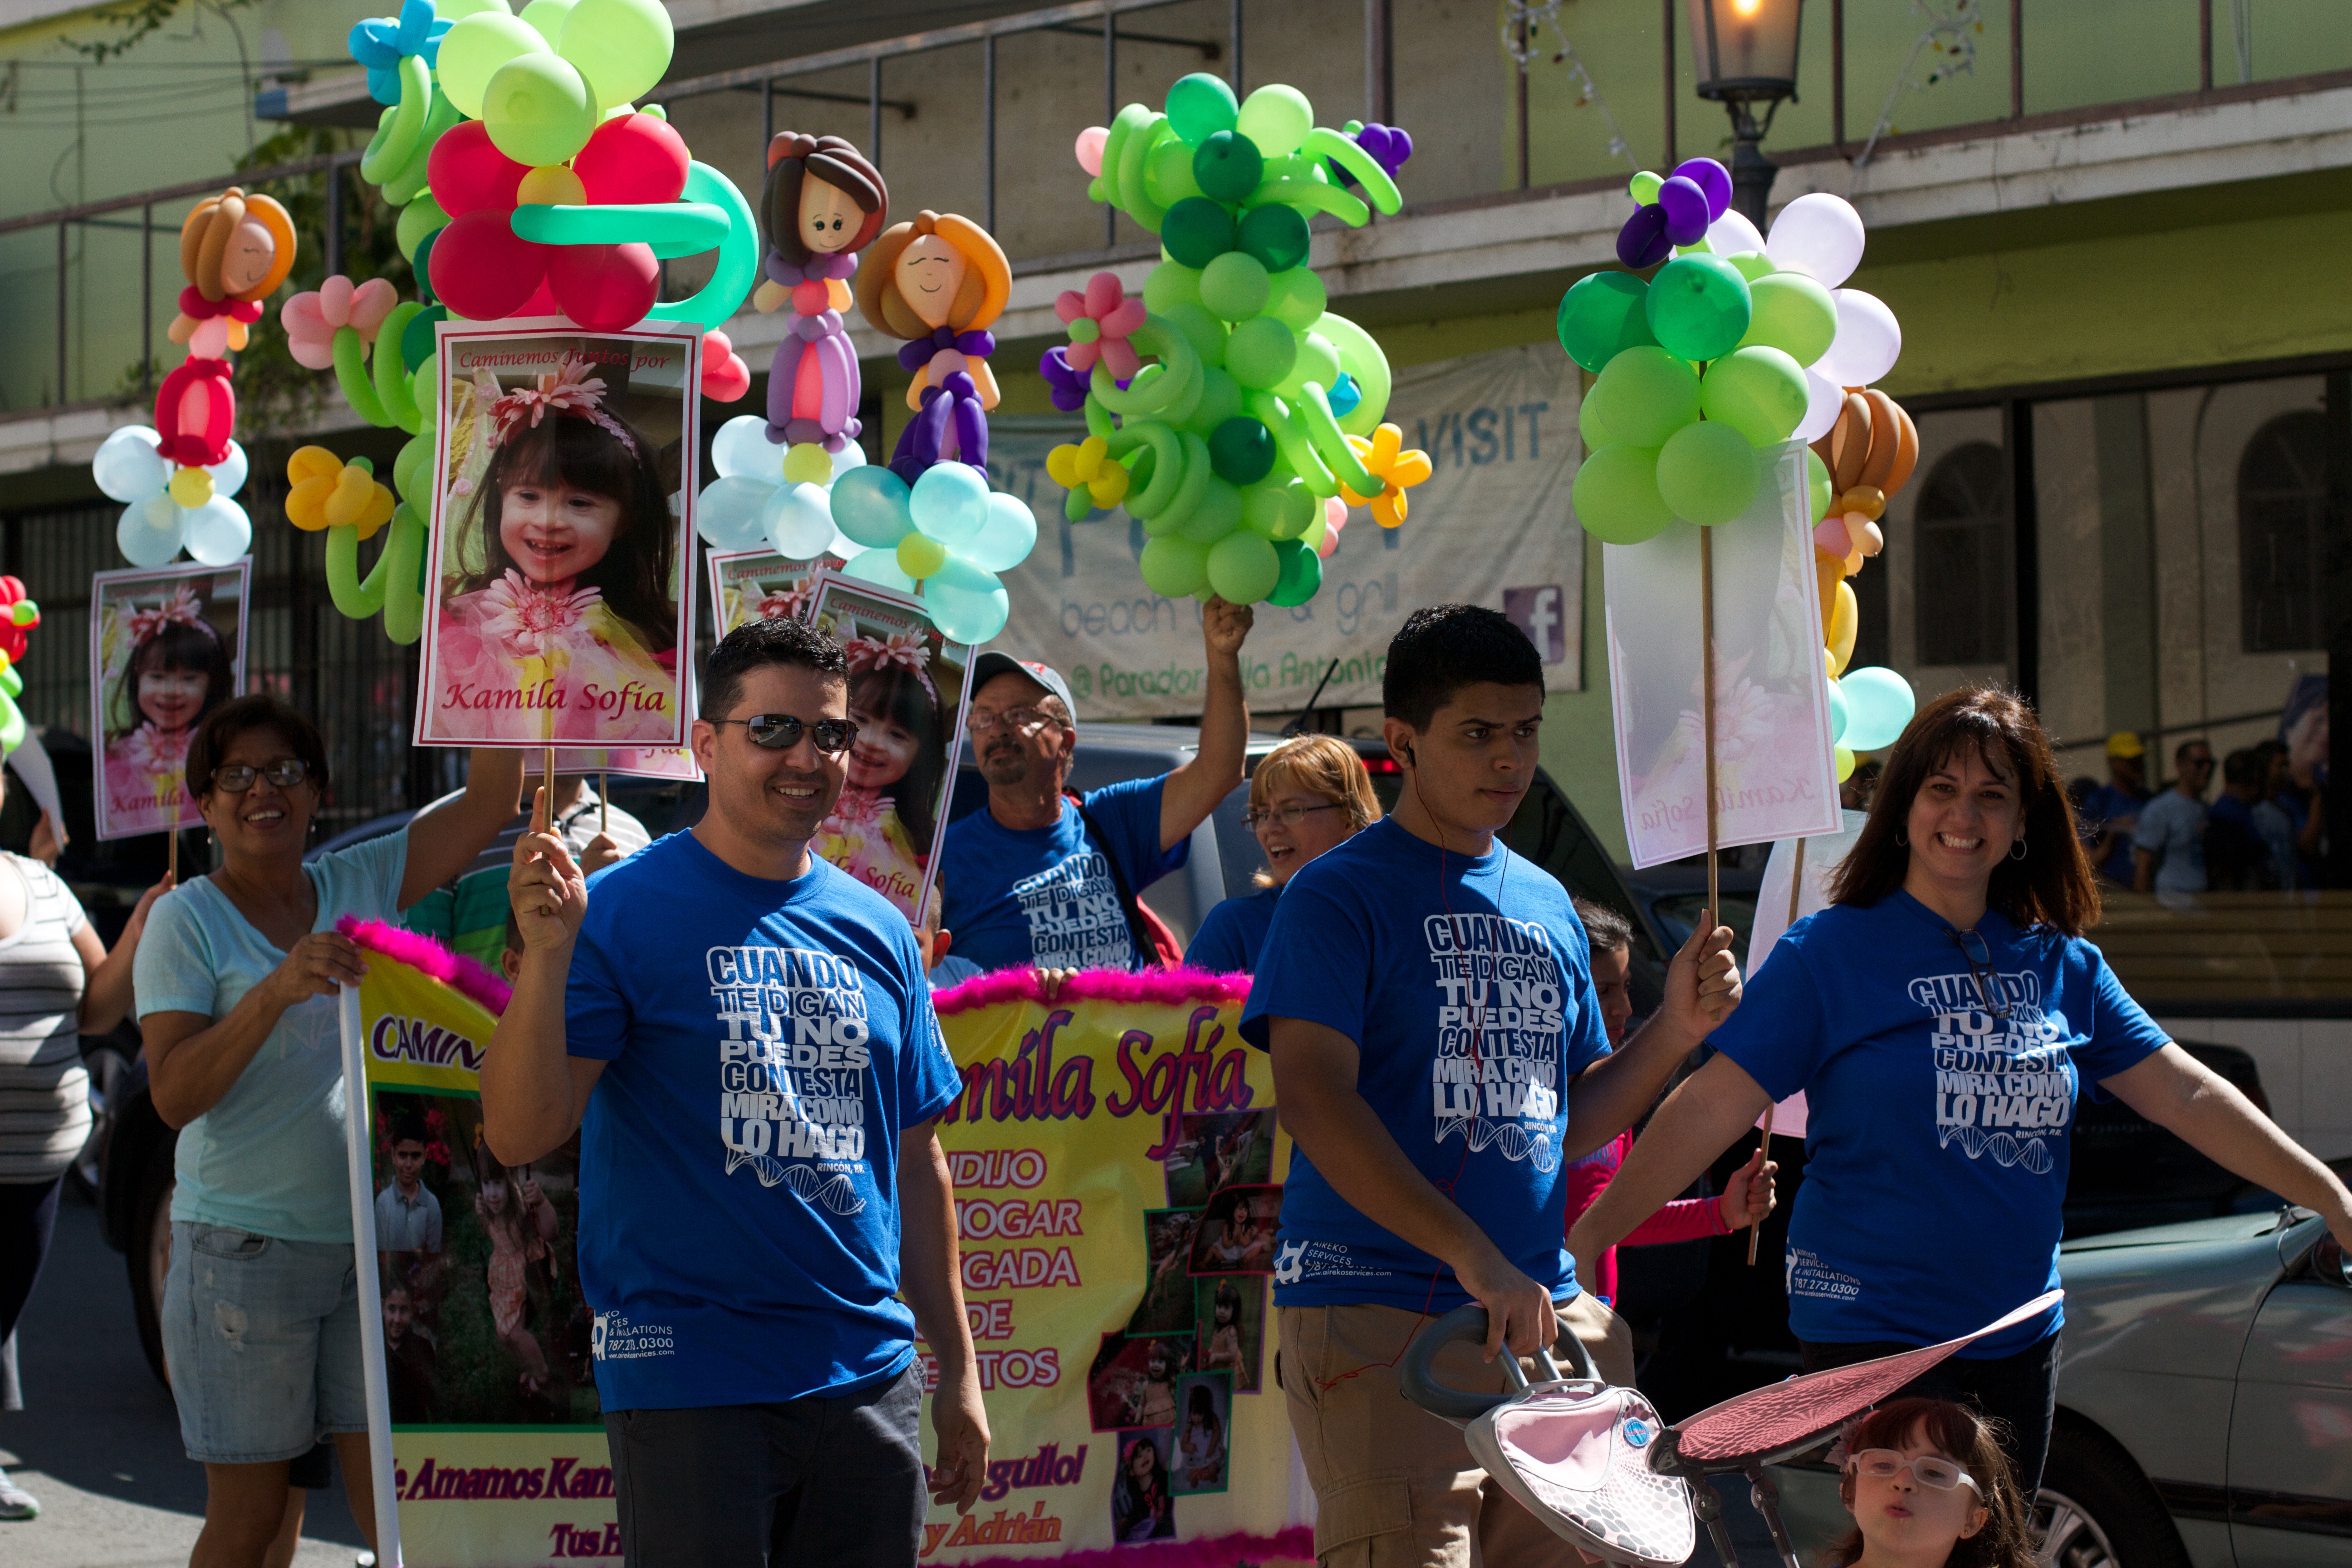
parade, festival, event